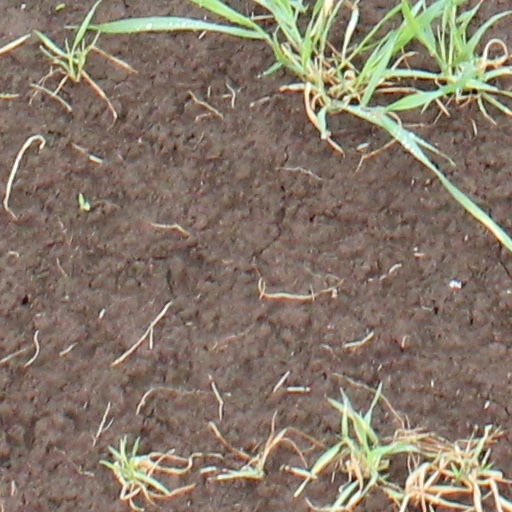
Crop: wheat